Cross the Rubicon!

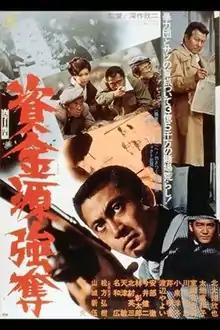
Theatrical release poster

, also known as Plundering the Source of Capital and Gambling Den Heist, is a 1975 Japanese yakuza film directed by Kinji Fukasaku.